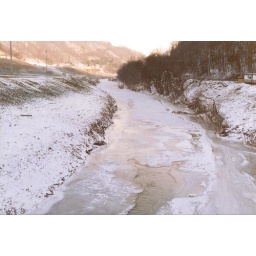
The river near my house was frozen,burrrr....